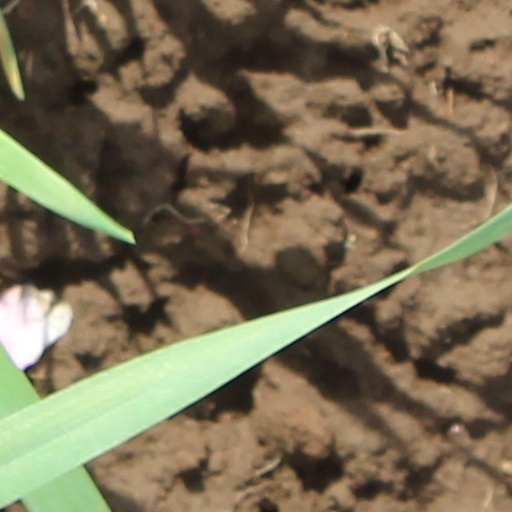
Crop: wheat